Puget Sound

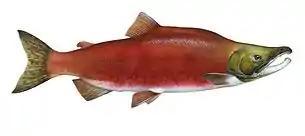
Sockeye salmon ("Oncorhynchus nerka") with spawning colors

Among the marine mammals species found in Puget Sound are harbor seals ("Phoca vitulina"). Orca ("Orcinus orca"), or "killer whales" are famous throughout the Sound, and are a large tourist attraction. Although orca are sometimes seen in Puget Sound proper they are far more prevalent around the San Juan Islands north of Puget Sound.